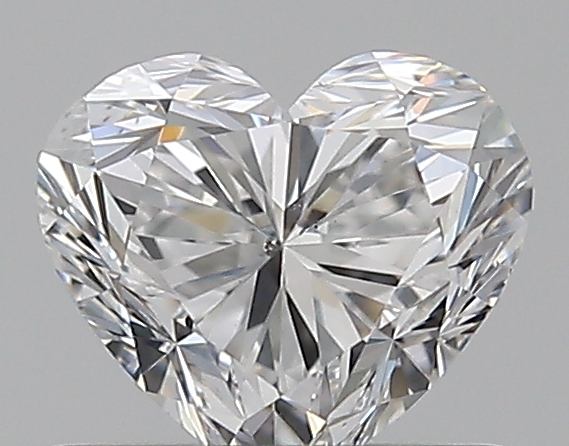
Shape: heart
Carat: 0.7
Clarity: SI1
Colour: E
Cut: GD
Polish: EX
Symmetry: VG
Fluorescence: N
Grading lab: GIA
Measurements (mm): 5.2 x 5.89 x 3.75